Xochimilco

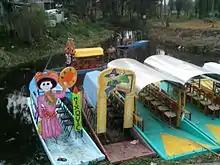
Trajinera in San Andrés Mixquic with La Calavera Catrina for Day of the Dead

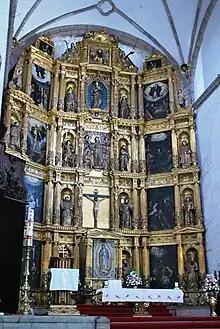
Main altar from the 16th century at the San Bernardino Church

The name "Xochimilco" comes from Nahuatl and means "flower field." This referred to the many flowers and other crops that were grown here on chinampas since the pre-Hispanic period.